22nd Carpathian Uhlan Regiment

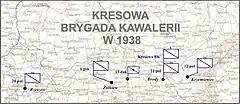
Kresowa BK w 1938

The history of the unit dates back to the late summer of 1920, when in the village of Nowosielce-Gniewosz near Lwow, the "209th Volunteer Uhlan Regiment" was formed by Rotmistrz Henryk Towarnicki. On October 7, 1920, the unit was garrisoned in the barracks located in Bakonczyce, a district of Przemysl, and on November 8–14, 1920, it was merged with the "209th Carpathian Uhlan Regiment", taking on the new name, the "22nd Carpathian Uhlan Regiment".